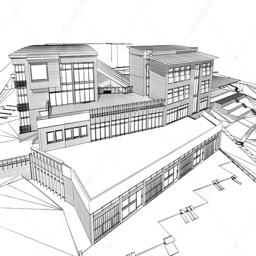
pencil sketch of a public building -- stock photo #